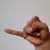
The image shows a hand gesture representing the letter 'J' in Indian Sign Language.